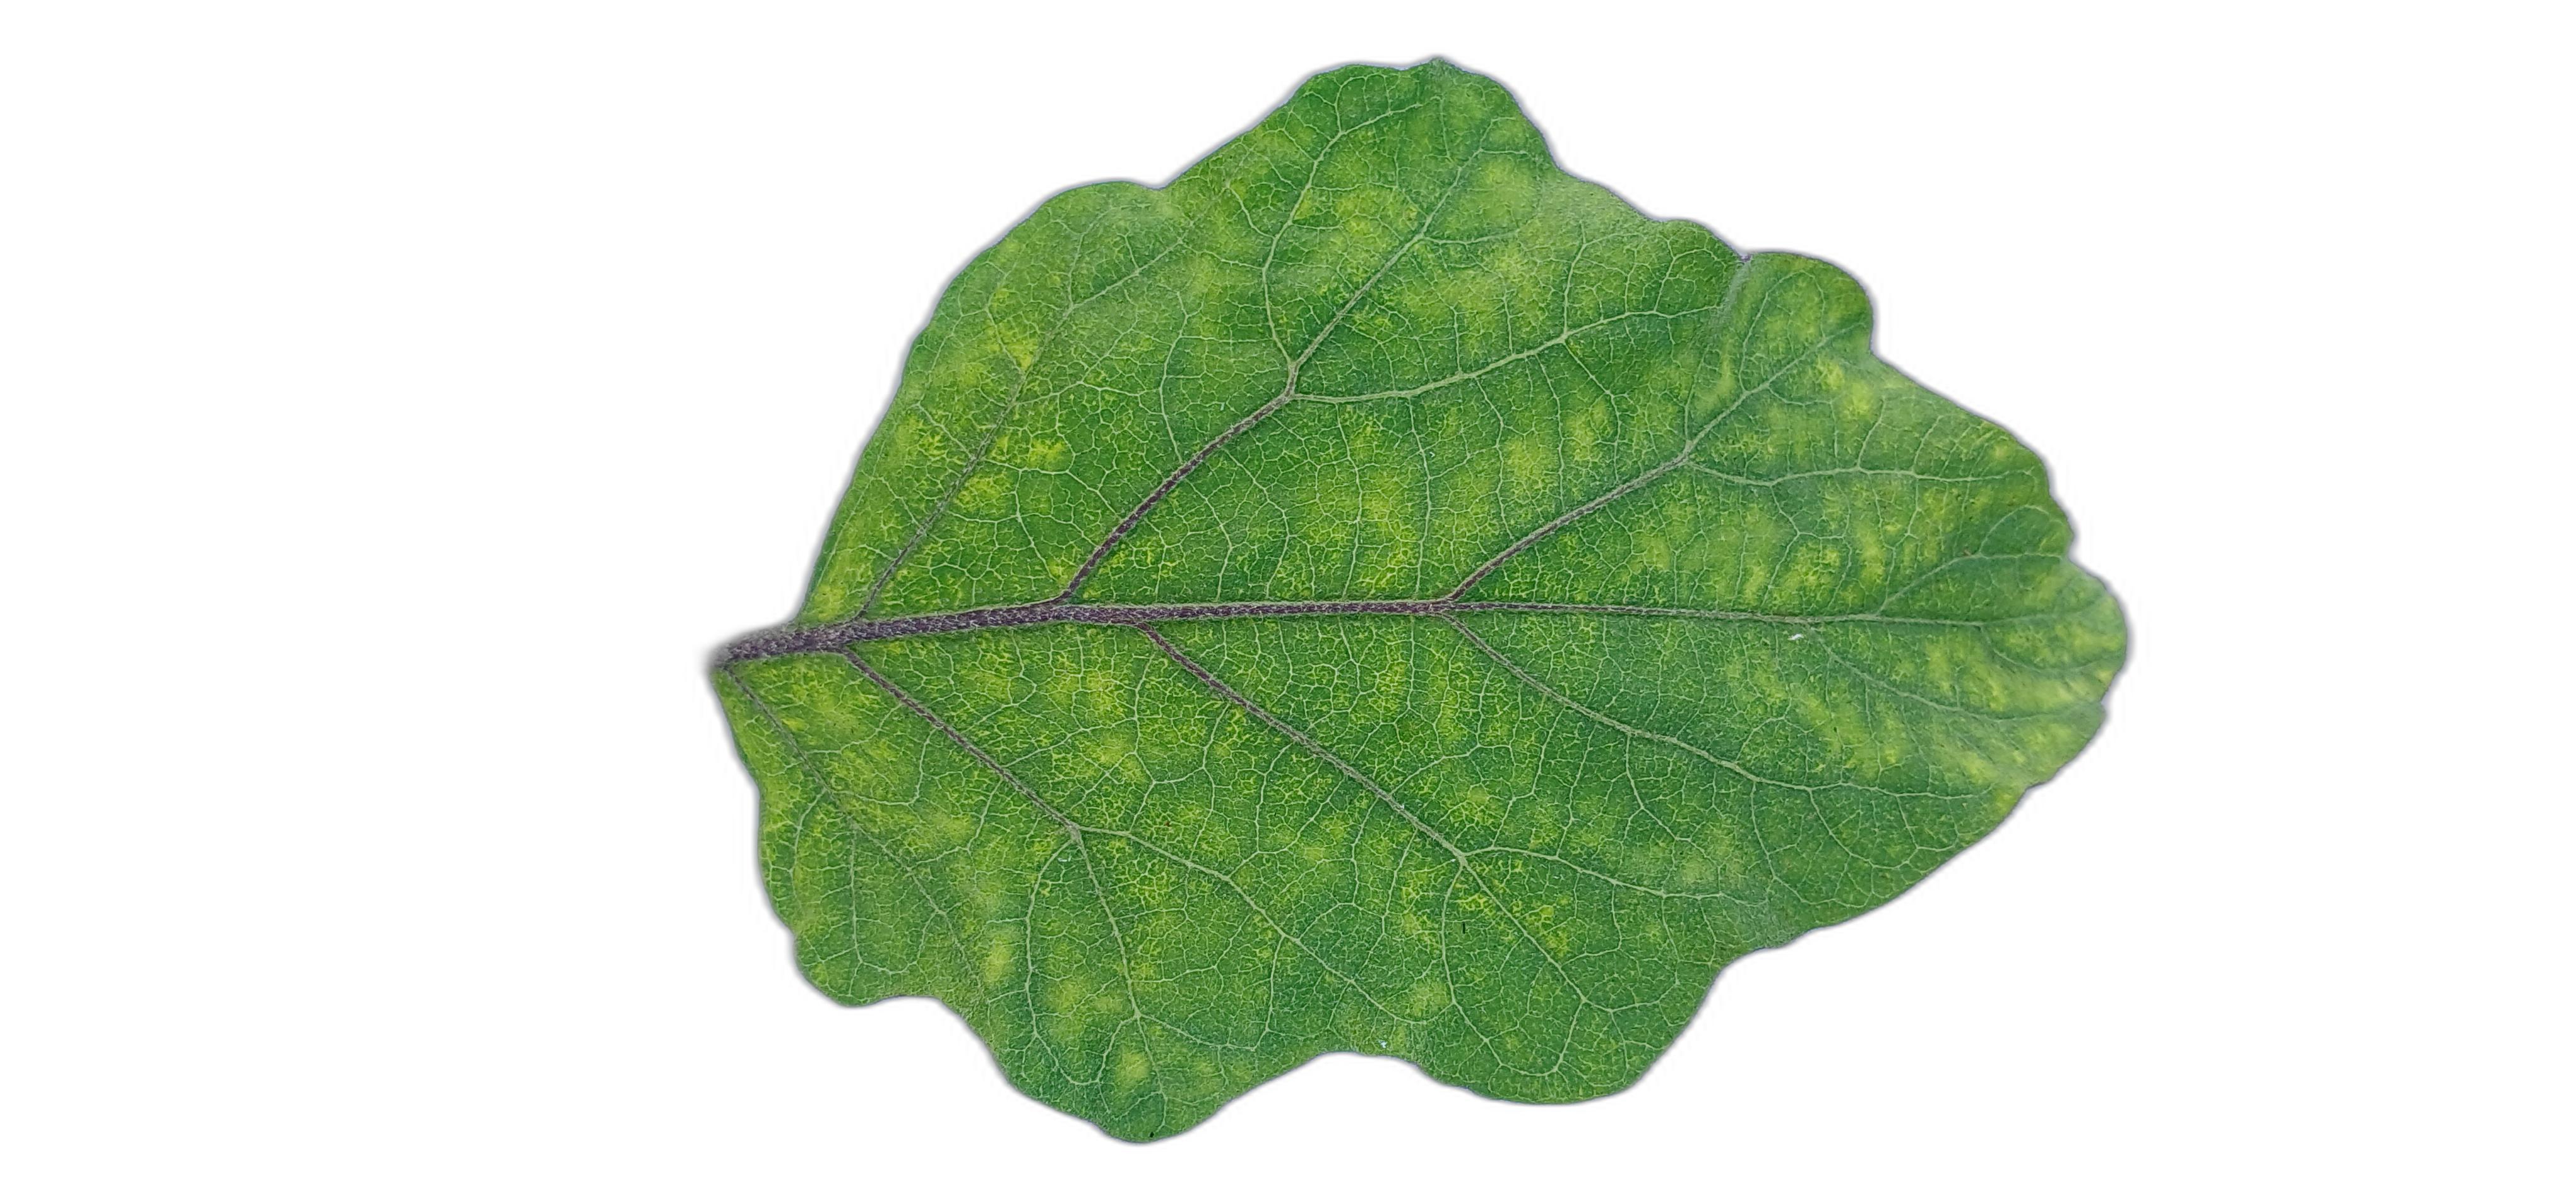
Label: Mosaic Virus Disease